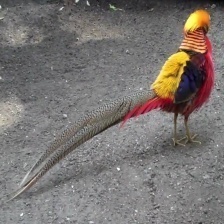
Species: GOLDEN PHEASANT
Scientific name: CHRYSOLOPHUS PICTUS